Commando Helicopter Force

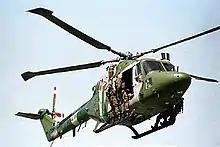

The Commando Helicopter Force was formed in 1997 to consolidate command and control of the various Fleet Air Arm and Royal Marines helicopter squadrons which supported 3 Commando Brigade under Flag Officer Naval Aviation.